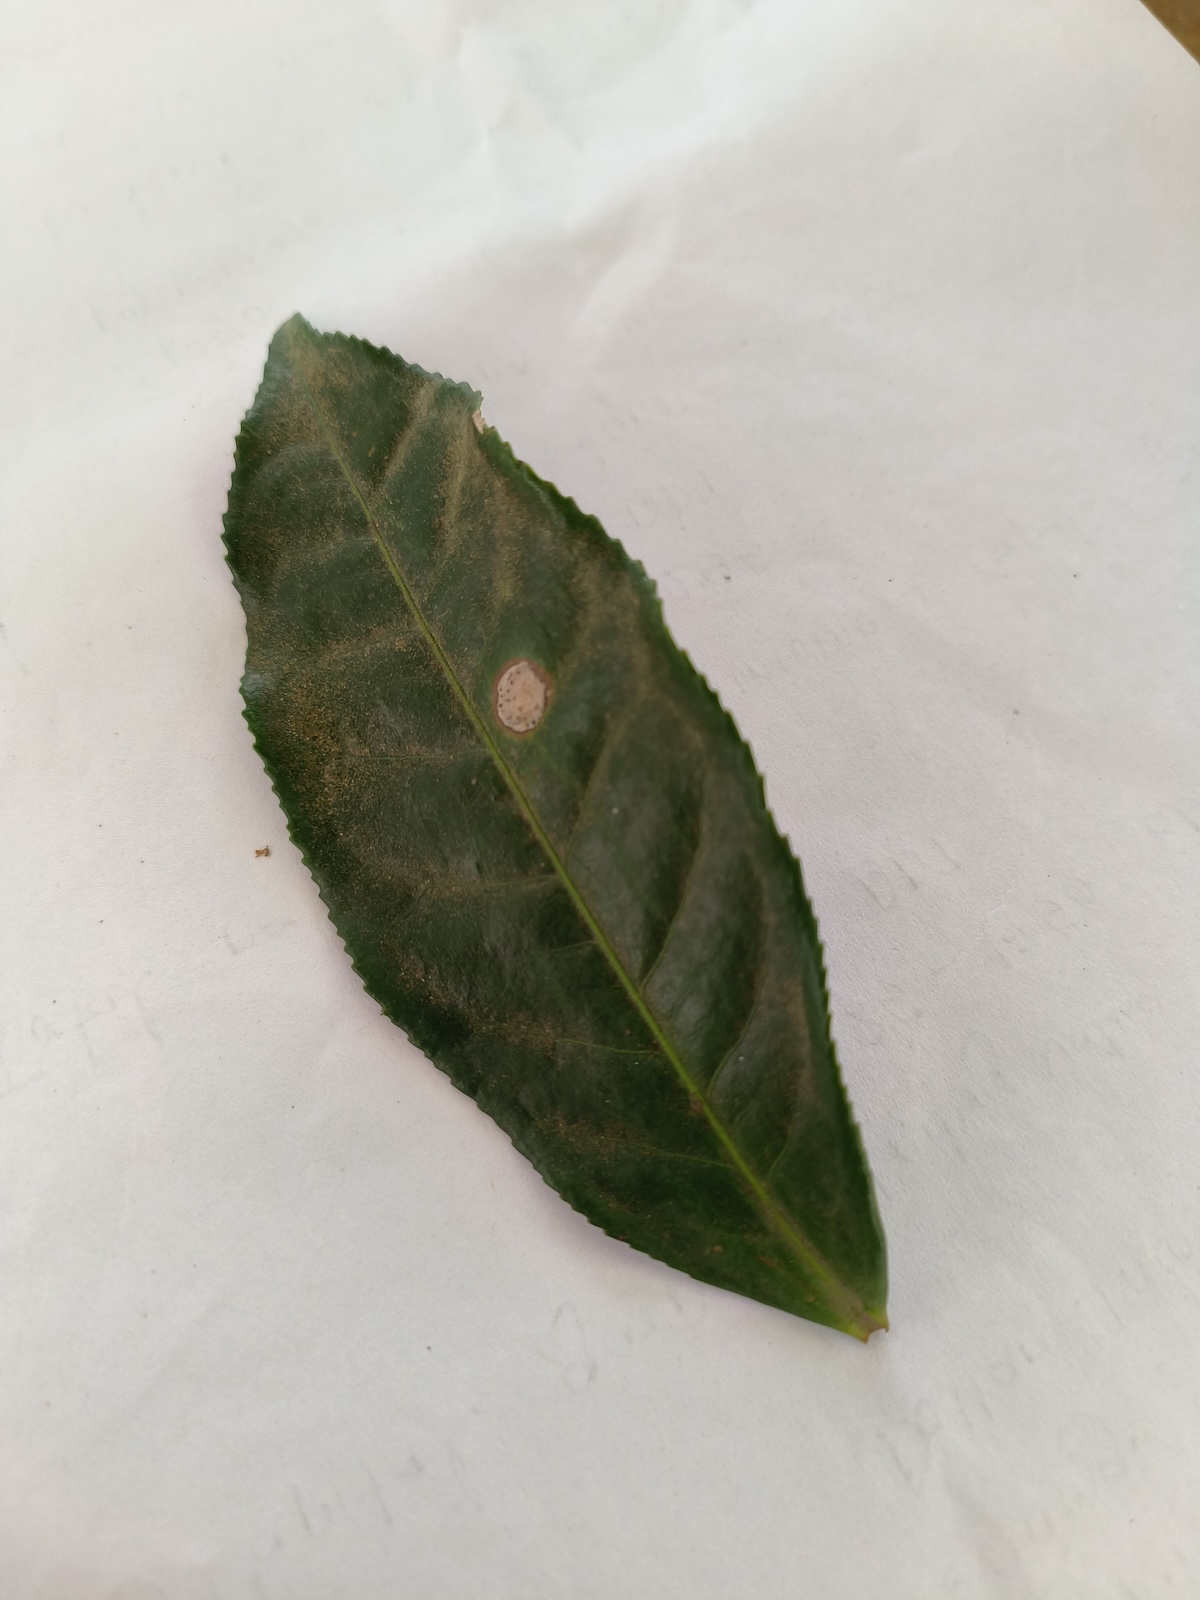
Label: Red spider